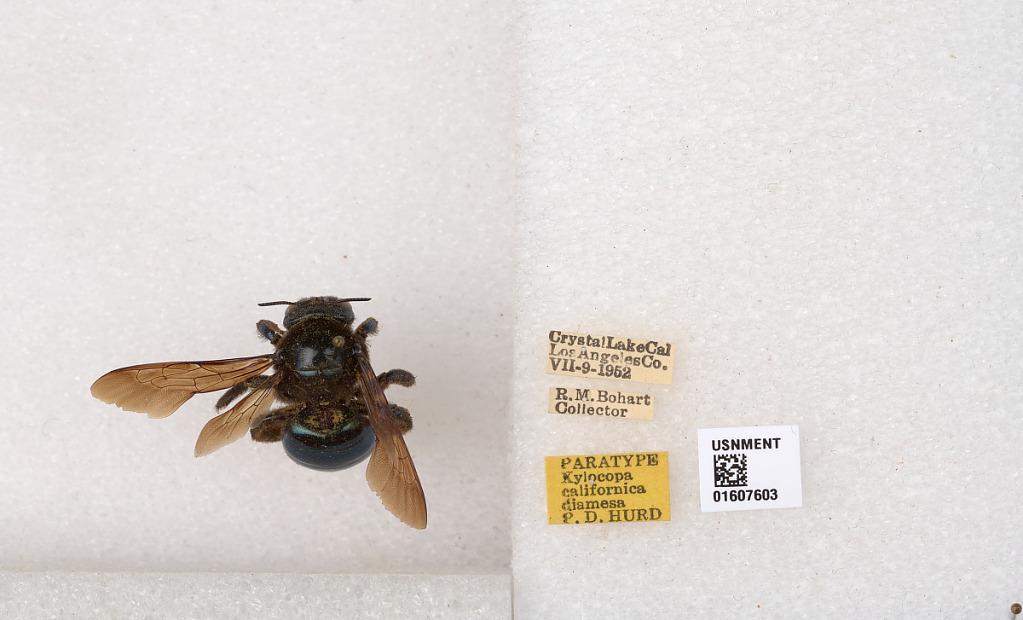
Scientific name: Xylocopa (Xylocopoides) californica diamesa Hurd
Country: United States
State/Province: California
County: Los Angeles
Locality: Crystal Lake
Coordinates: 34.3261, -117.833